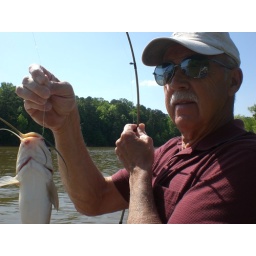
Big cat - sorry for the close up shots, we were sitting in the boat....